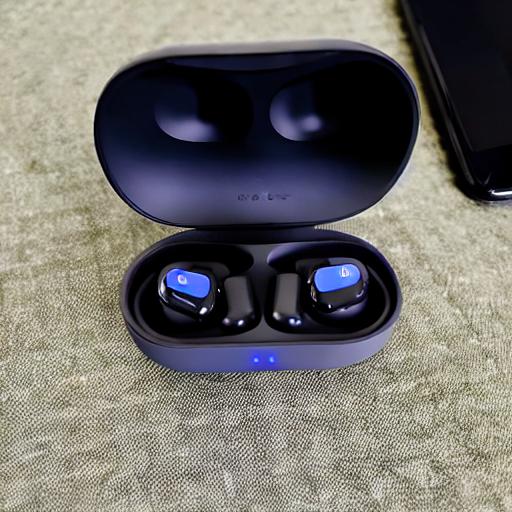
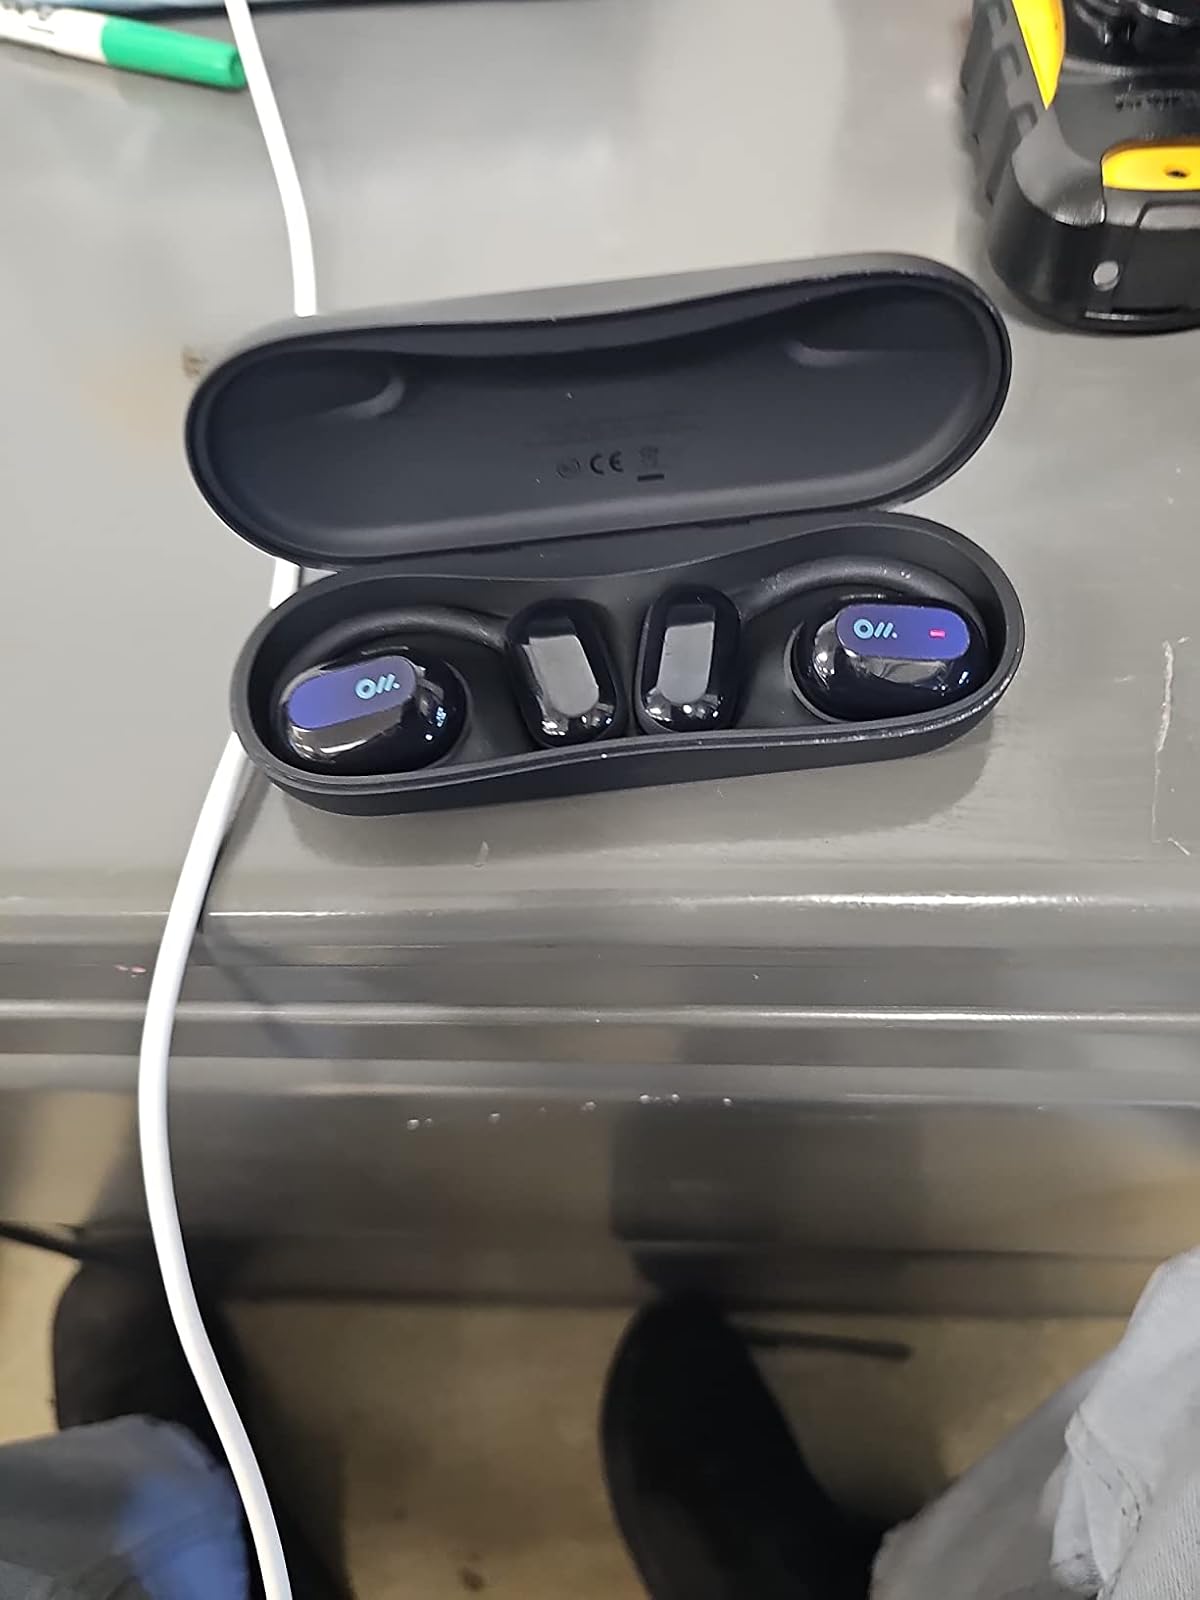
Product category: earbuds
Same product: no